Southend, South Australia

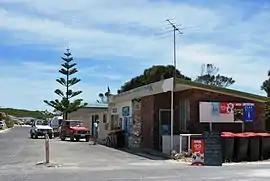
Caravan park

Southend (formerly known as Grey Town and Grey) is a town and locality in the Australian state of South Australia located in the south-east of the state on the southern shore of Rivoli Bay about south-east of the state capital of Adelaide.